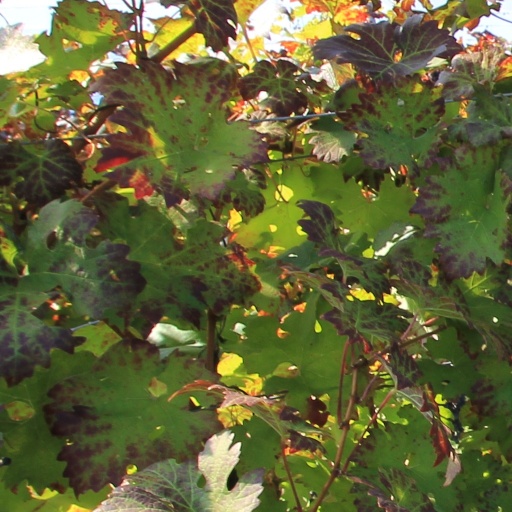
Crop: grape